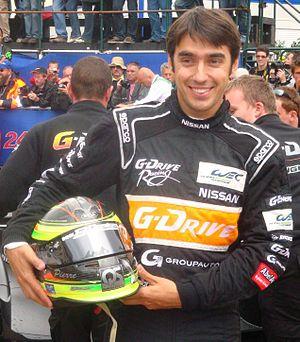
Pierre Ragues, né à Caen le 10 janvier 1984, est un pilote automobile français. Il a participé à douze reprises aux 24 Heures du Mans.